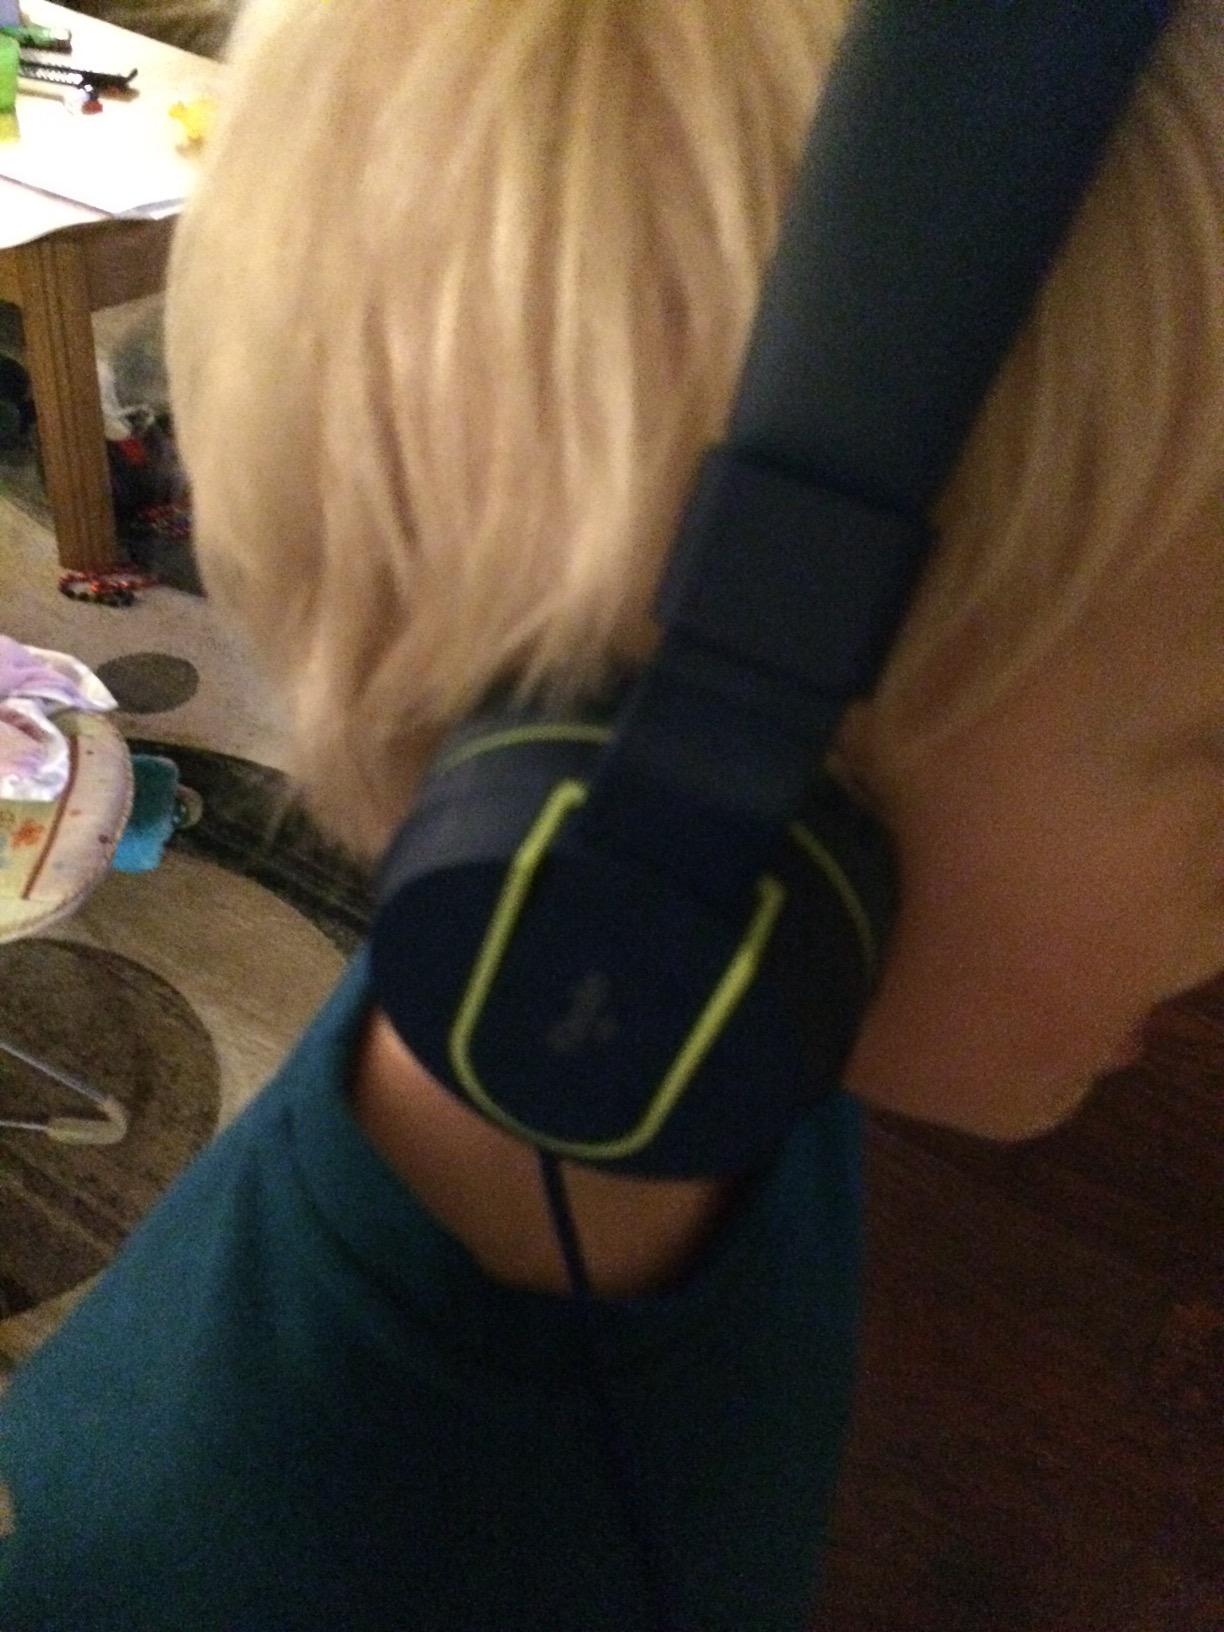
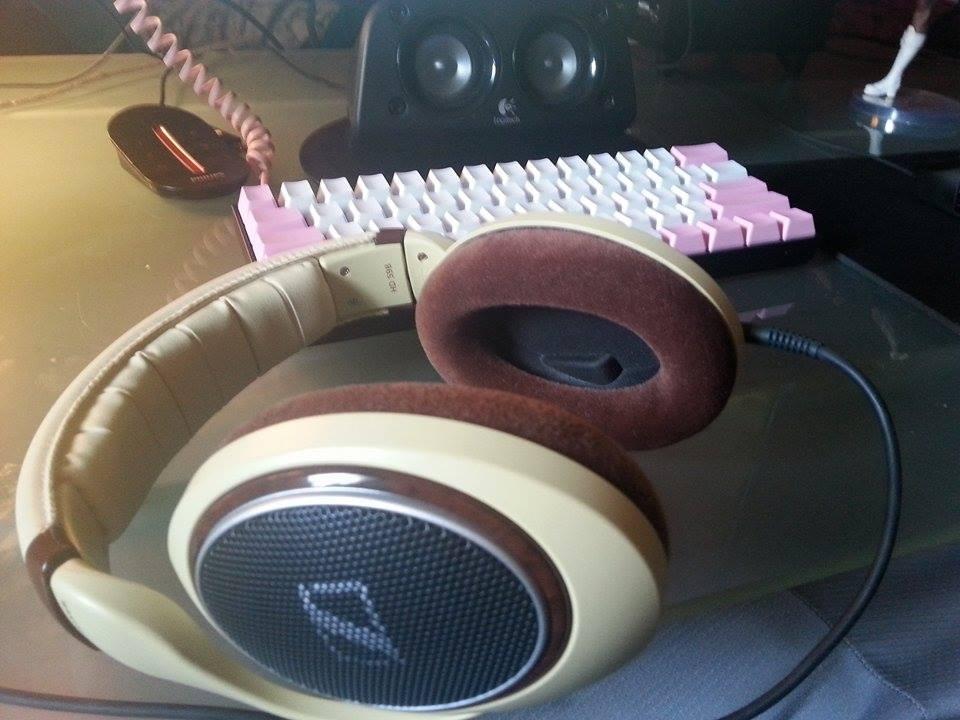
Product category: headphones
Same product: no